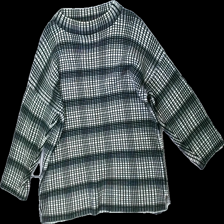
View: front
Type: Sweater
Category: Ladies
Brand: Not in the list
Colors: Black, White
Material: 92% cotton 8& Cont?
Size: L
Season: All
Damage: stained
Damage location: top center
Damage 2: stained
Damage 2 location: bottom left
Price range: <50
Recommended usage: Reuse
Description: ckeckered knitted sweater